Puck Building

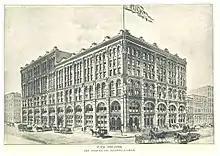
Houston and Mulberry, 1893

On the third to seventh stories, the piers are narrower than on the lower stories. The third and fourth stories comprise a second tier of arcades. Within each bay, the third and fourth stories are composed of two double-height arches, each of which is half the width of the ground-level arches. The windows between the third and fourth stories are separated by patterned spandrel panels. Within each arched opening, there is a pair of sash windows on either story. Each pair of arches is separated vertically by a narrow brickwork pier with patterned capitals. In addition, there are corbels and brownstone sills running horizontally above the fourth story.